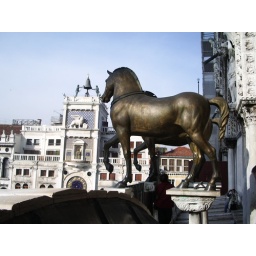
11 07 07 Venice St Marks upstairs balcony bronze horse with clock tower in back